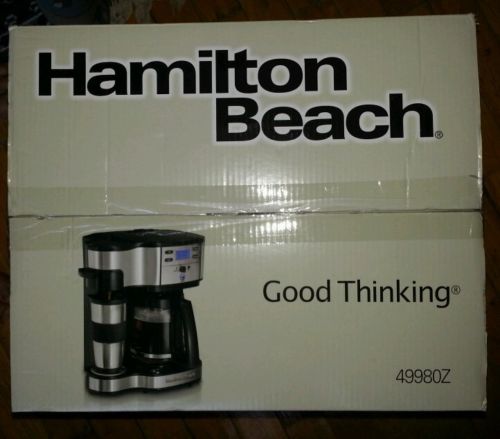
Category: coffee maker